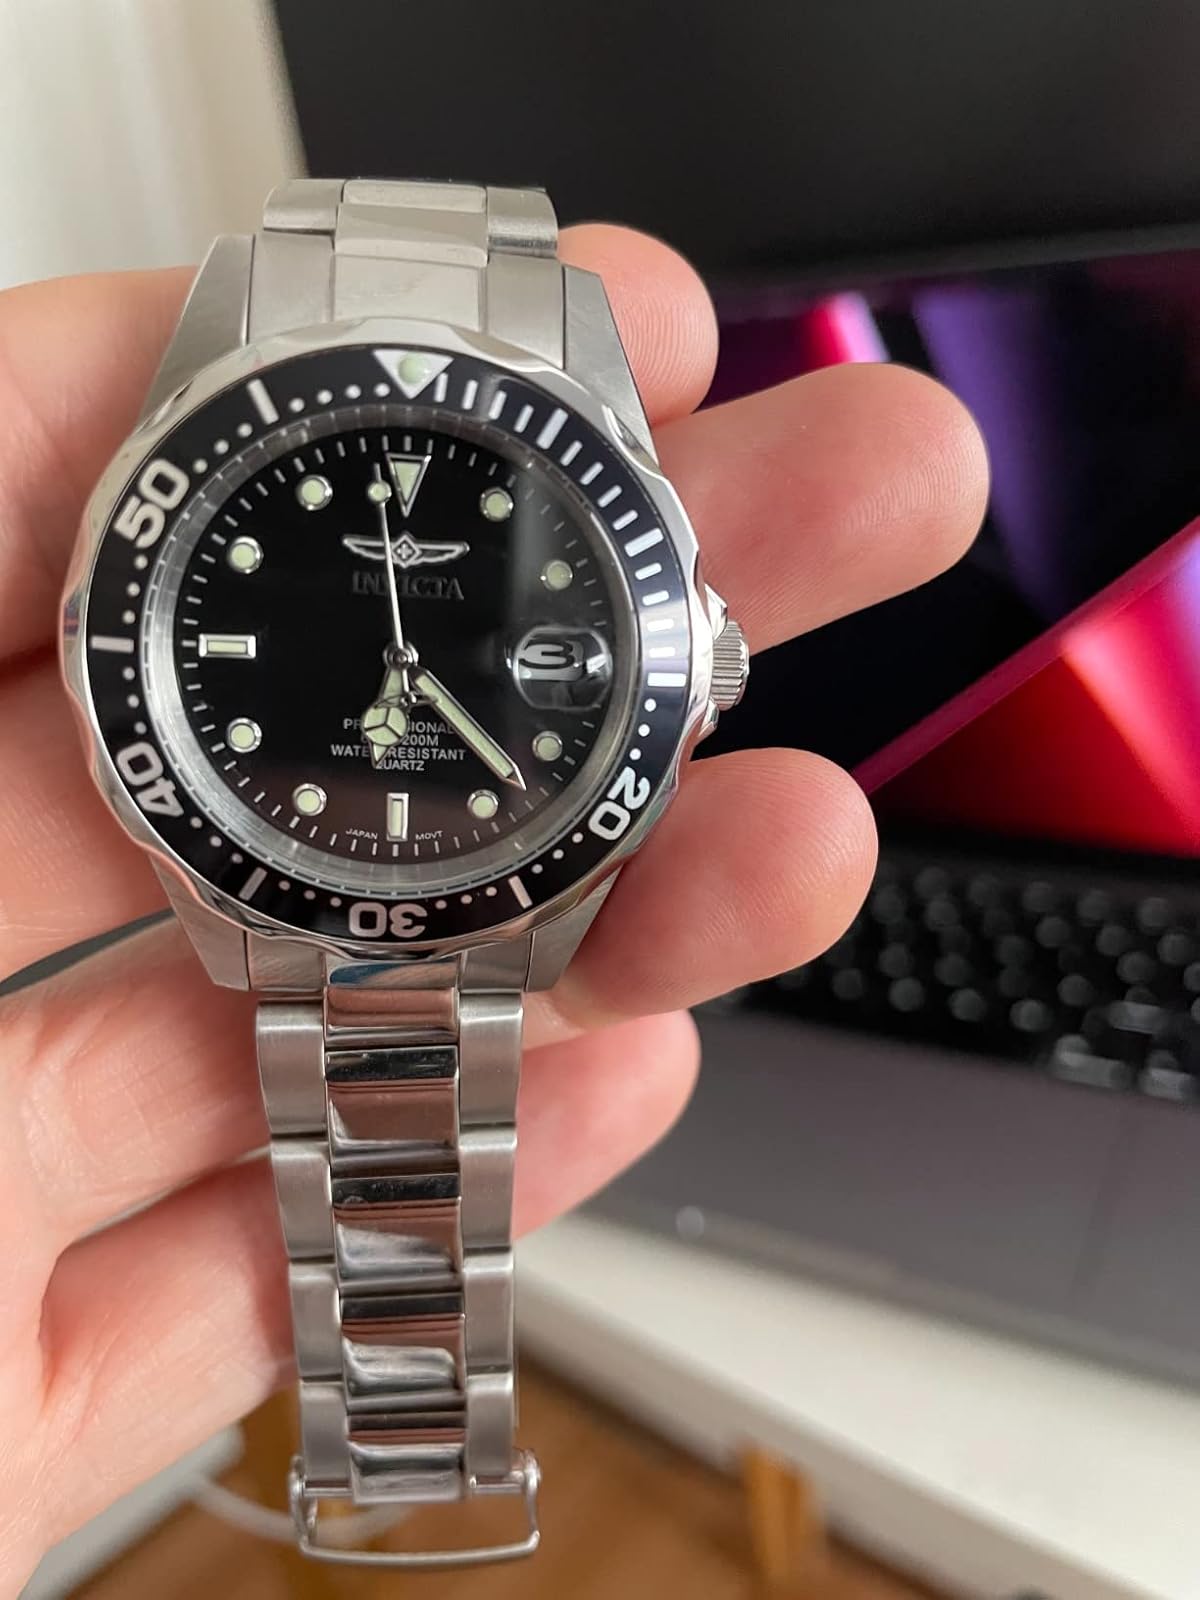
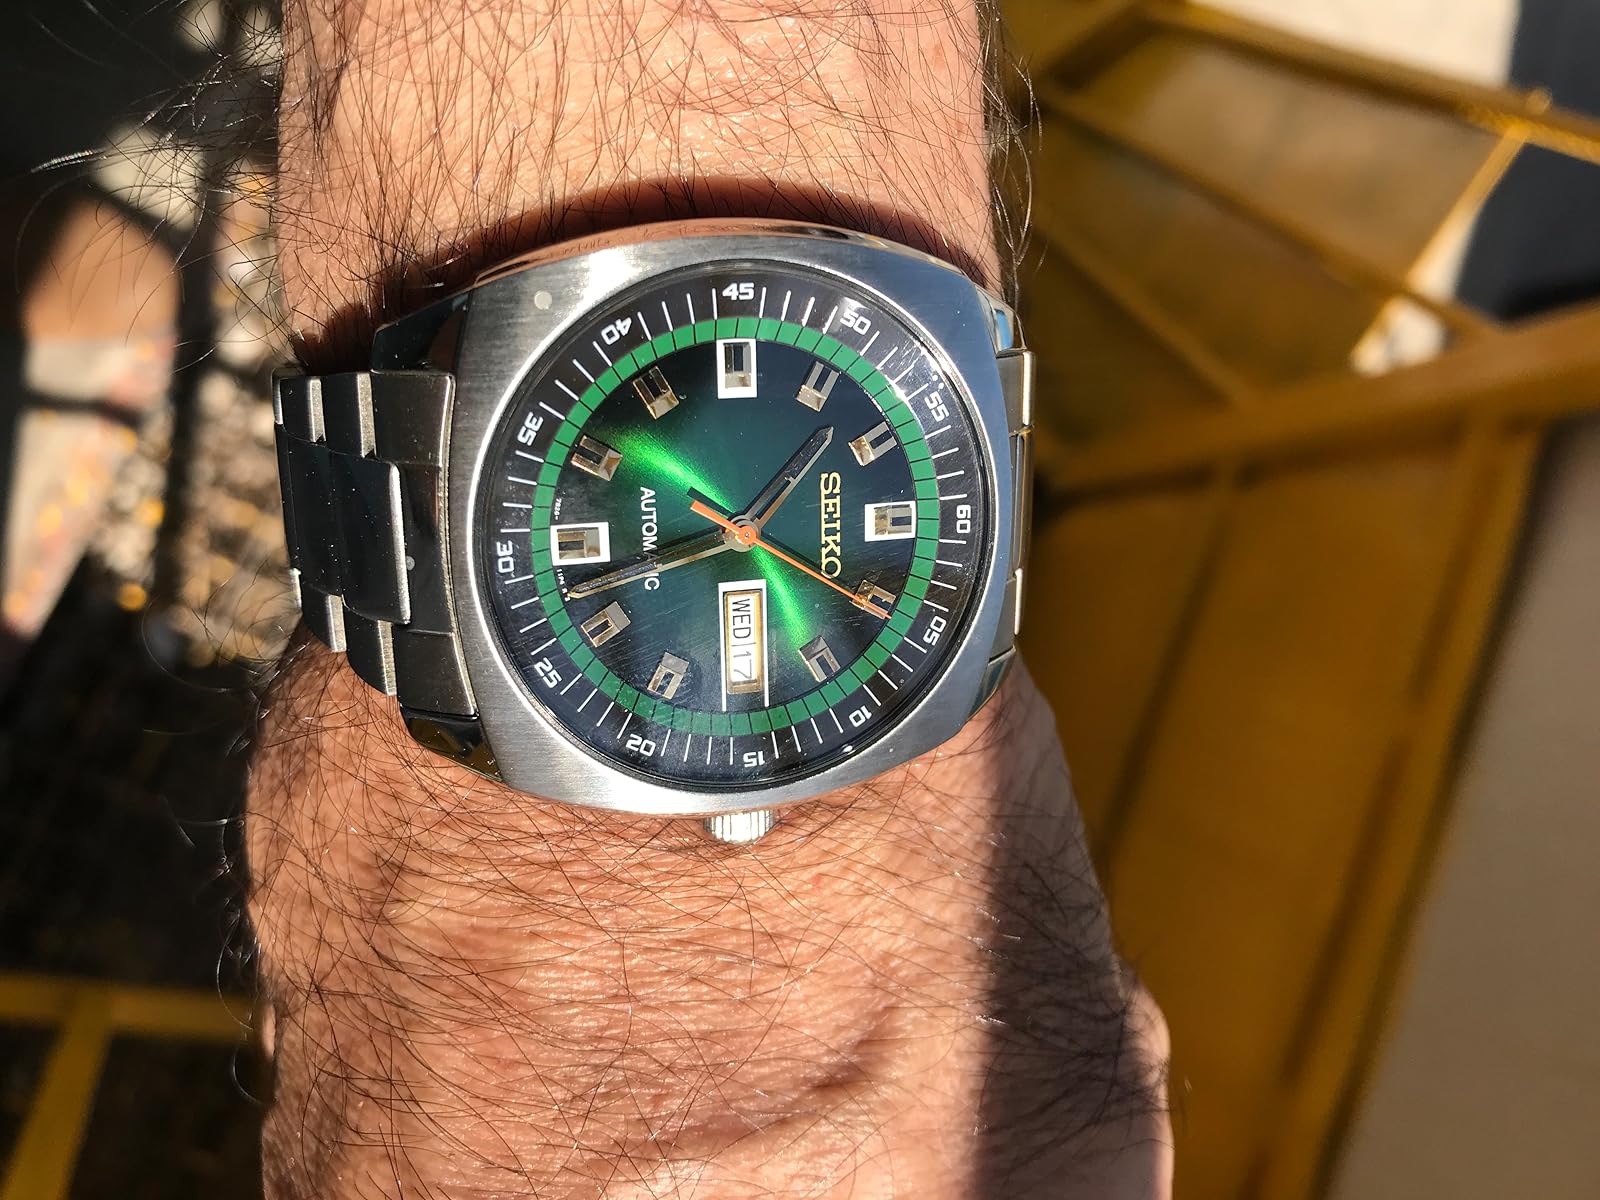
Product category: accessories_watch
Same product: no